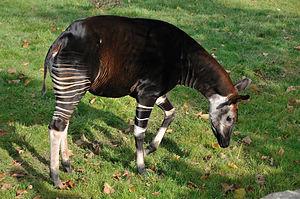
ZooParc de Beauval, Saint-Aignan, Loir-et-Cher, France Okapi (Okapia johnstoni)
Le ZooParc de Beauval, plus couramment appelé le zoo de Beauval ou, plus simplement, Beauval, est un parc zoologique français situé à Saint-Aignan dans le département de Loir-et-Cher, en région Centre-Val de Loire. Il présente environ 3 000 animaux sur 40 hectares, ce qui constitue l'une des plus importantes collections animalières de France et d'Europe. Créé en 1980 par Françoise Delord, il est actuellement dirigé par son fils, Rodolphe Delord, et géré par sa famille, qui possède la majeure partie du capital.